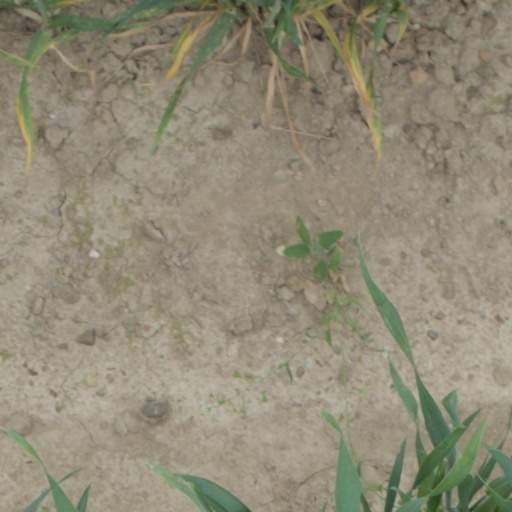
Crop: wheat